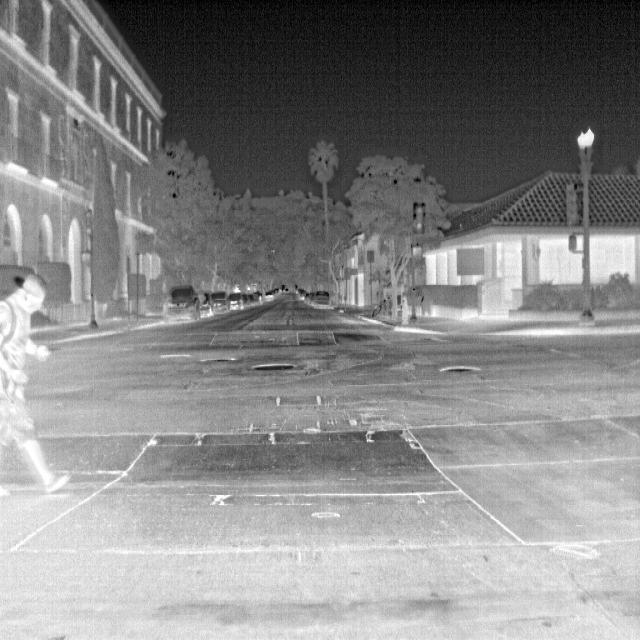
Detected objects:
label: person